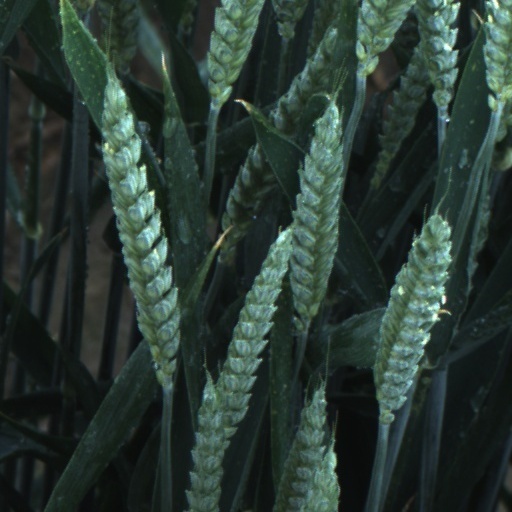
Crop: wheat